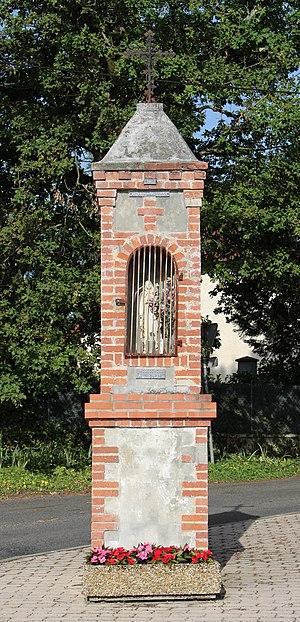
Oratoire d'Oursbelille (Hautes-Pyrénées)
Oursbelille est une commune française située dans le département des Hautes-Pyrénées, en région Occitanie.